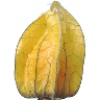
Label: physalis_with_husk